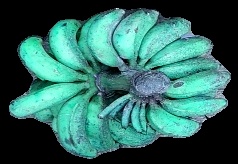
Variety: rasbale
Grade: grade3